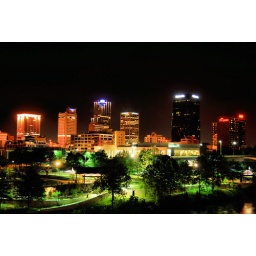
Little rock skyline with riverfront park in foreground from the junction bridge